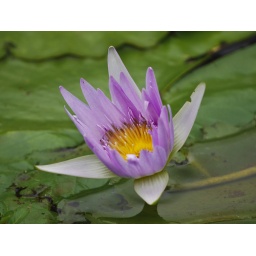
Walking down the beach when the clouds came over - the water lilies closed nearly immediately - this was the last one open